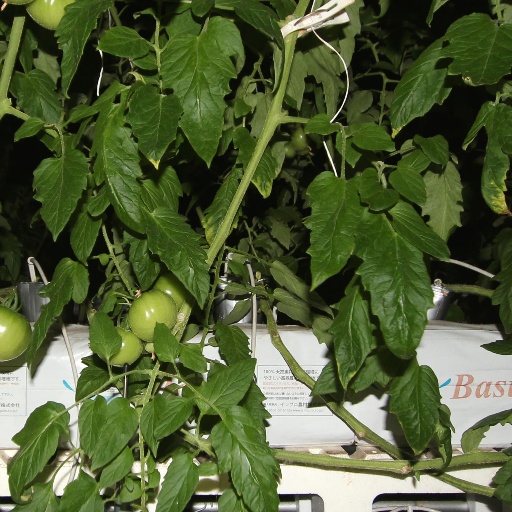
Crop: tomato